Dayton metropolitan area

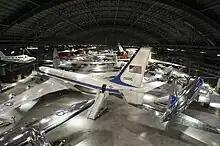
An overhead gallery view of the fourth building aircraft at the National Museum of the United States Air Force.

In addition to the Benjamin and Marian Schuster Performing Arts Center, the Dayton Region's largest performing arts center, Greater Dayton has a vibrant theater community throughout the region.